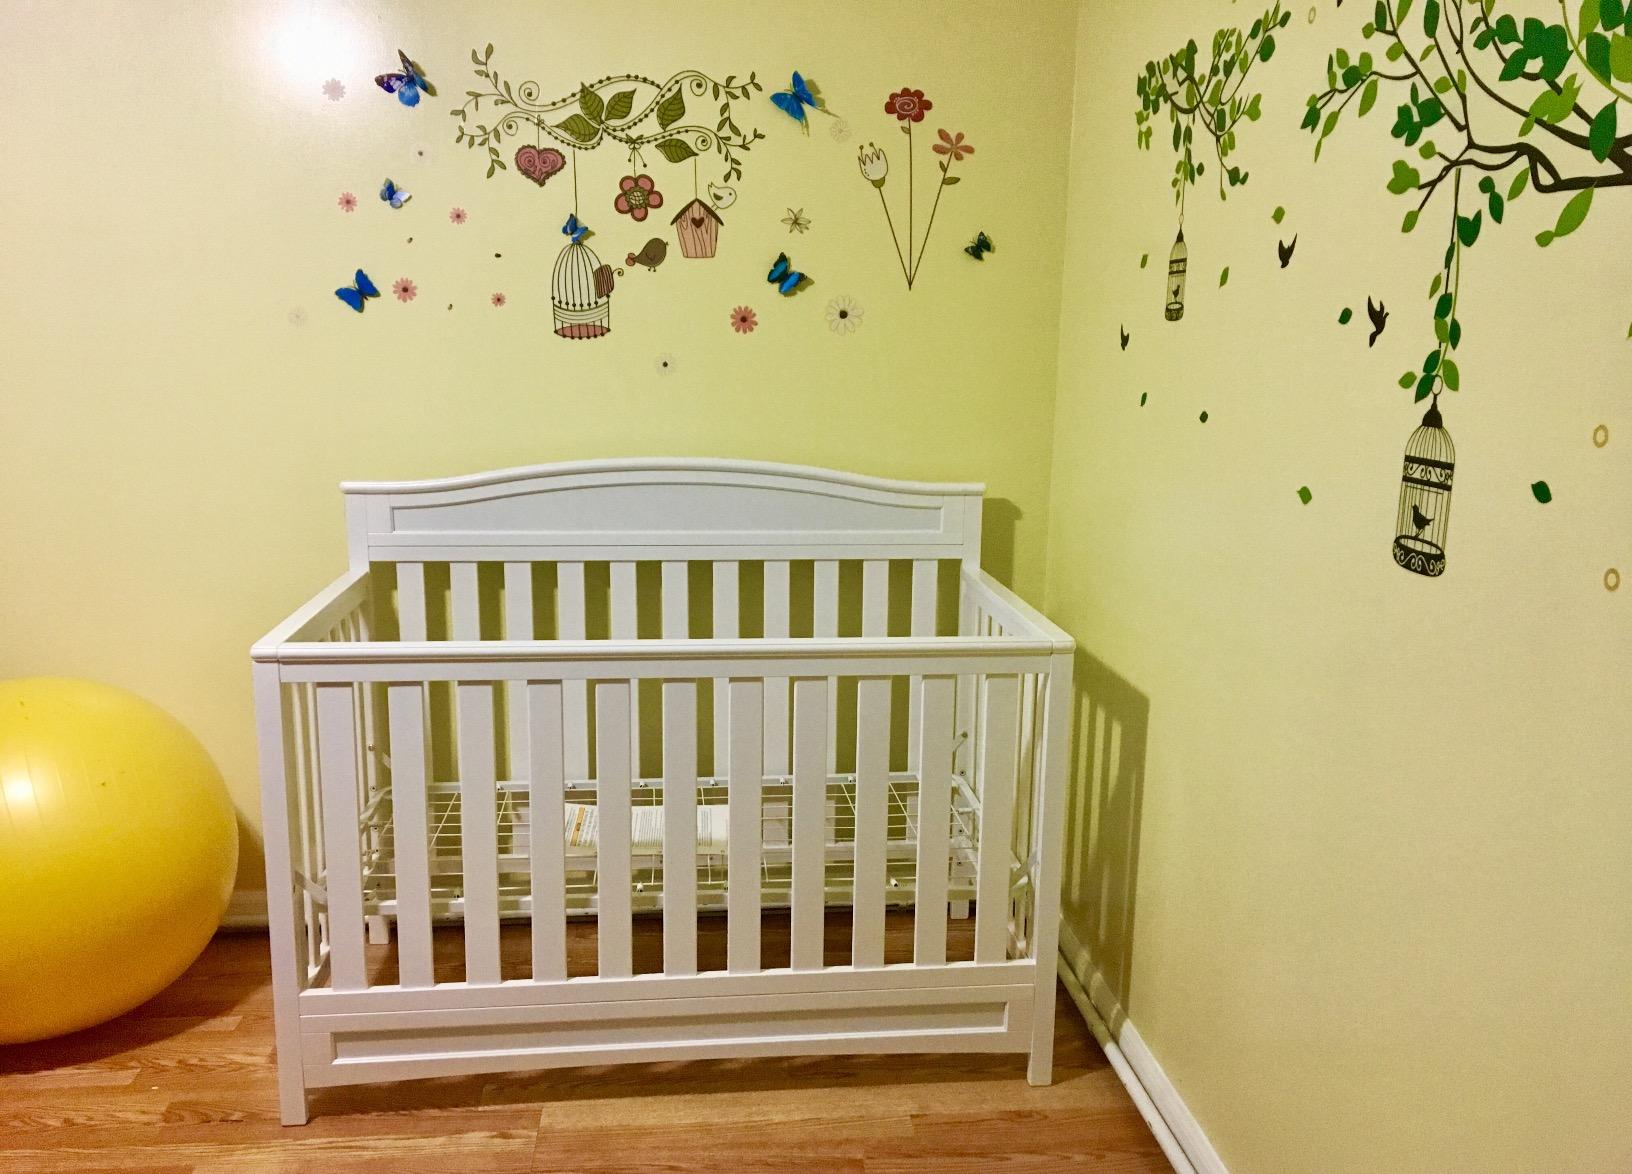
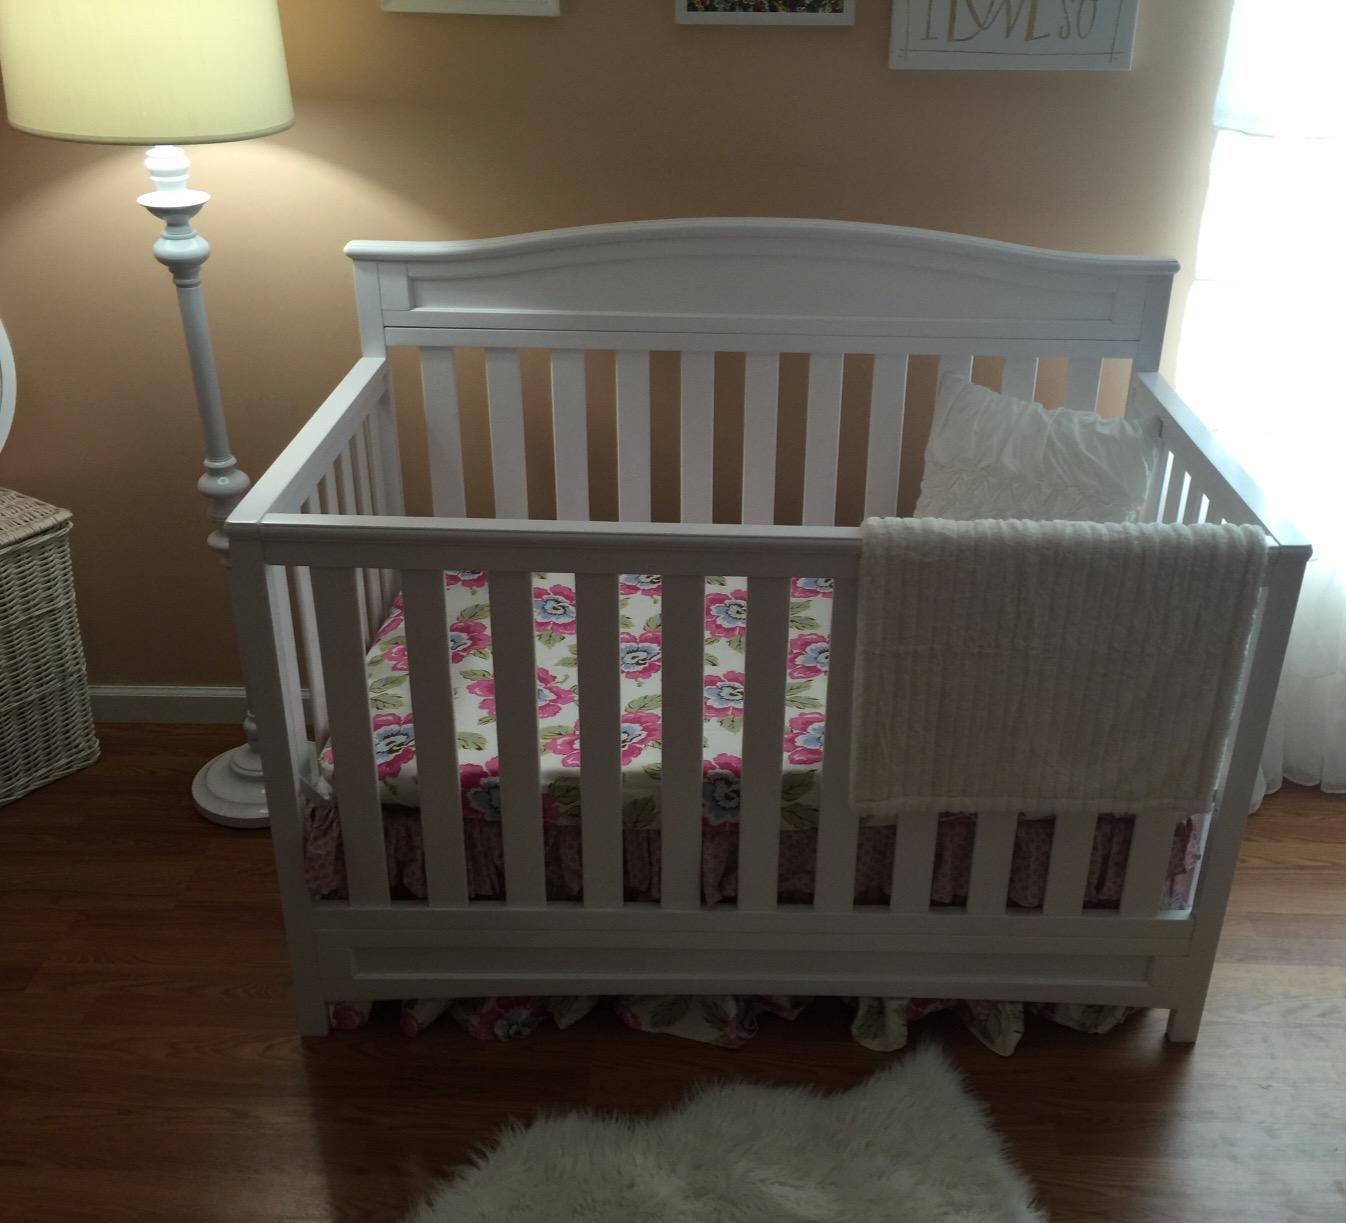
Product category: products_crib
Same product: yes